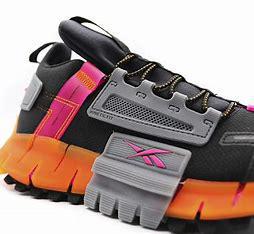
Brand: Reebok
Model: ZIG Kinetica